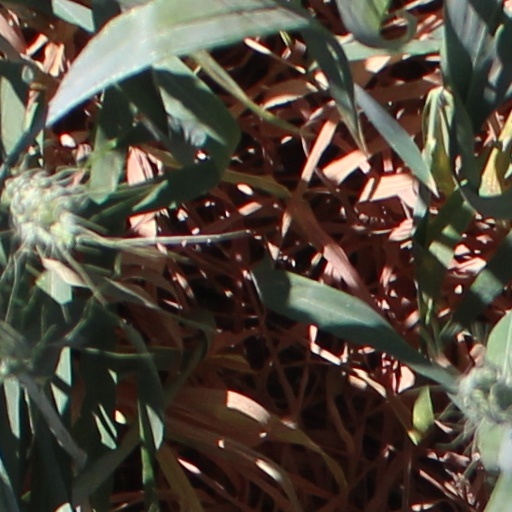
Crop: wheat